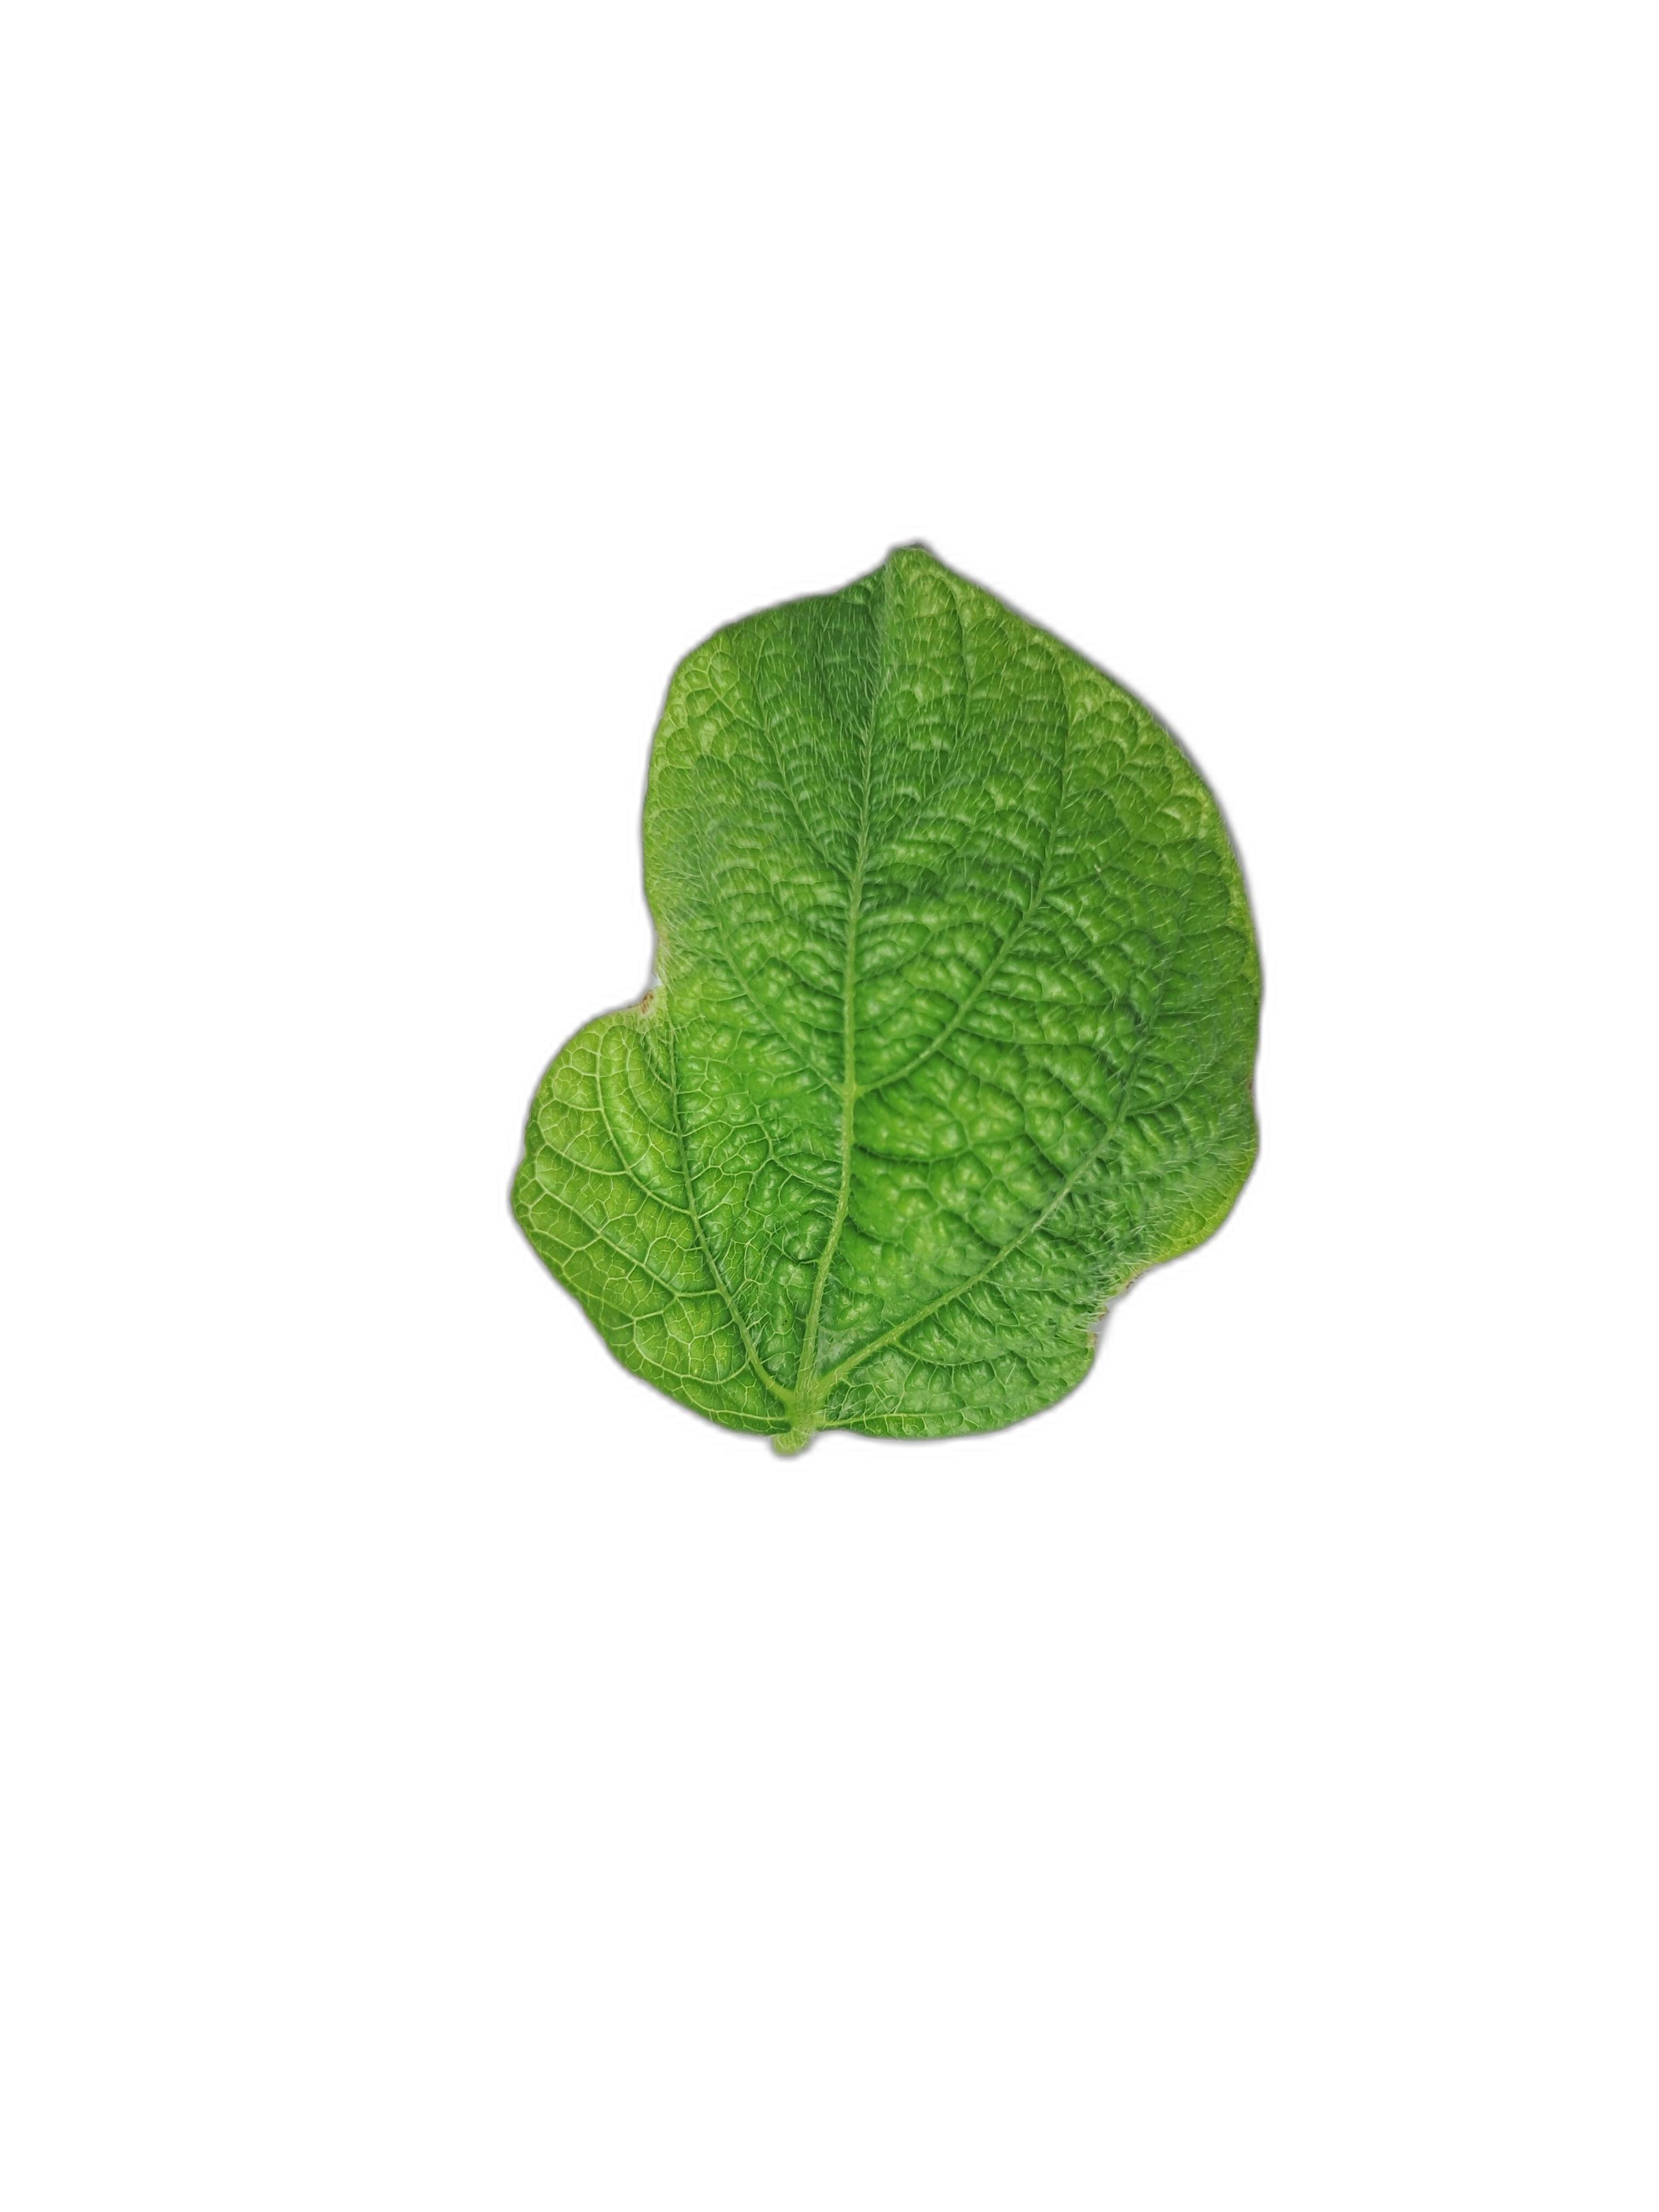
Label: Leaf Crinkle